List of communist ideologies

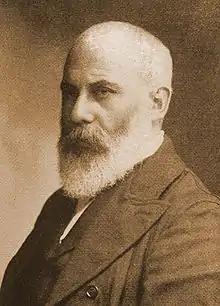
Daniel De Leon in 1902.

Kadarism, also commonly called "Goulash Communism" or the "Hungarian Thaw", is the variety of socialism in Hungary following the Hungarian Revolution of 1956. János Kádár and the Hungarian People's Republic imposed policies with the goal to create high-quality living standards for the people of Hungary coupled with economic reforms. These reforms fostered a sense of well-being and relative cultural freedom in Hungary with the reputation of being "the happiest barracks" of the Eastern Bloc during the 1960s to the 1970s. With elements of regulated market economics as well as an improved human rights record, it represented a quiet reform and deviation from the Stalinist principles applied to Hungary in the previous decade. This period of "pseudo-consumerism" saw an increase of foreign affairs and consumption of consumer goods as well.